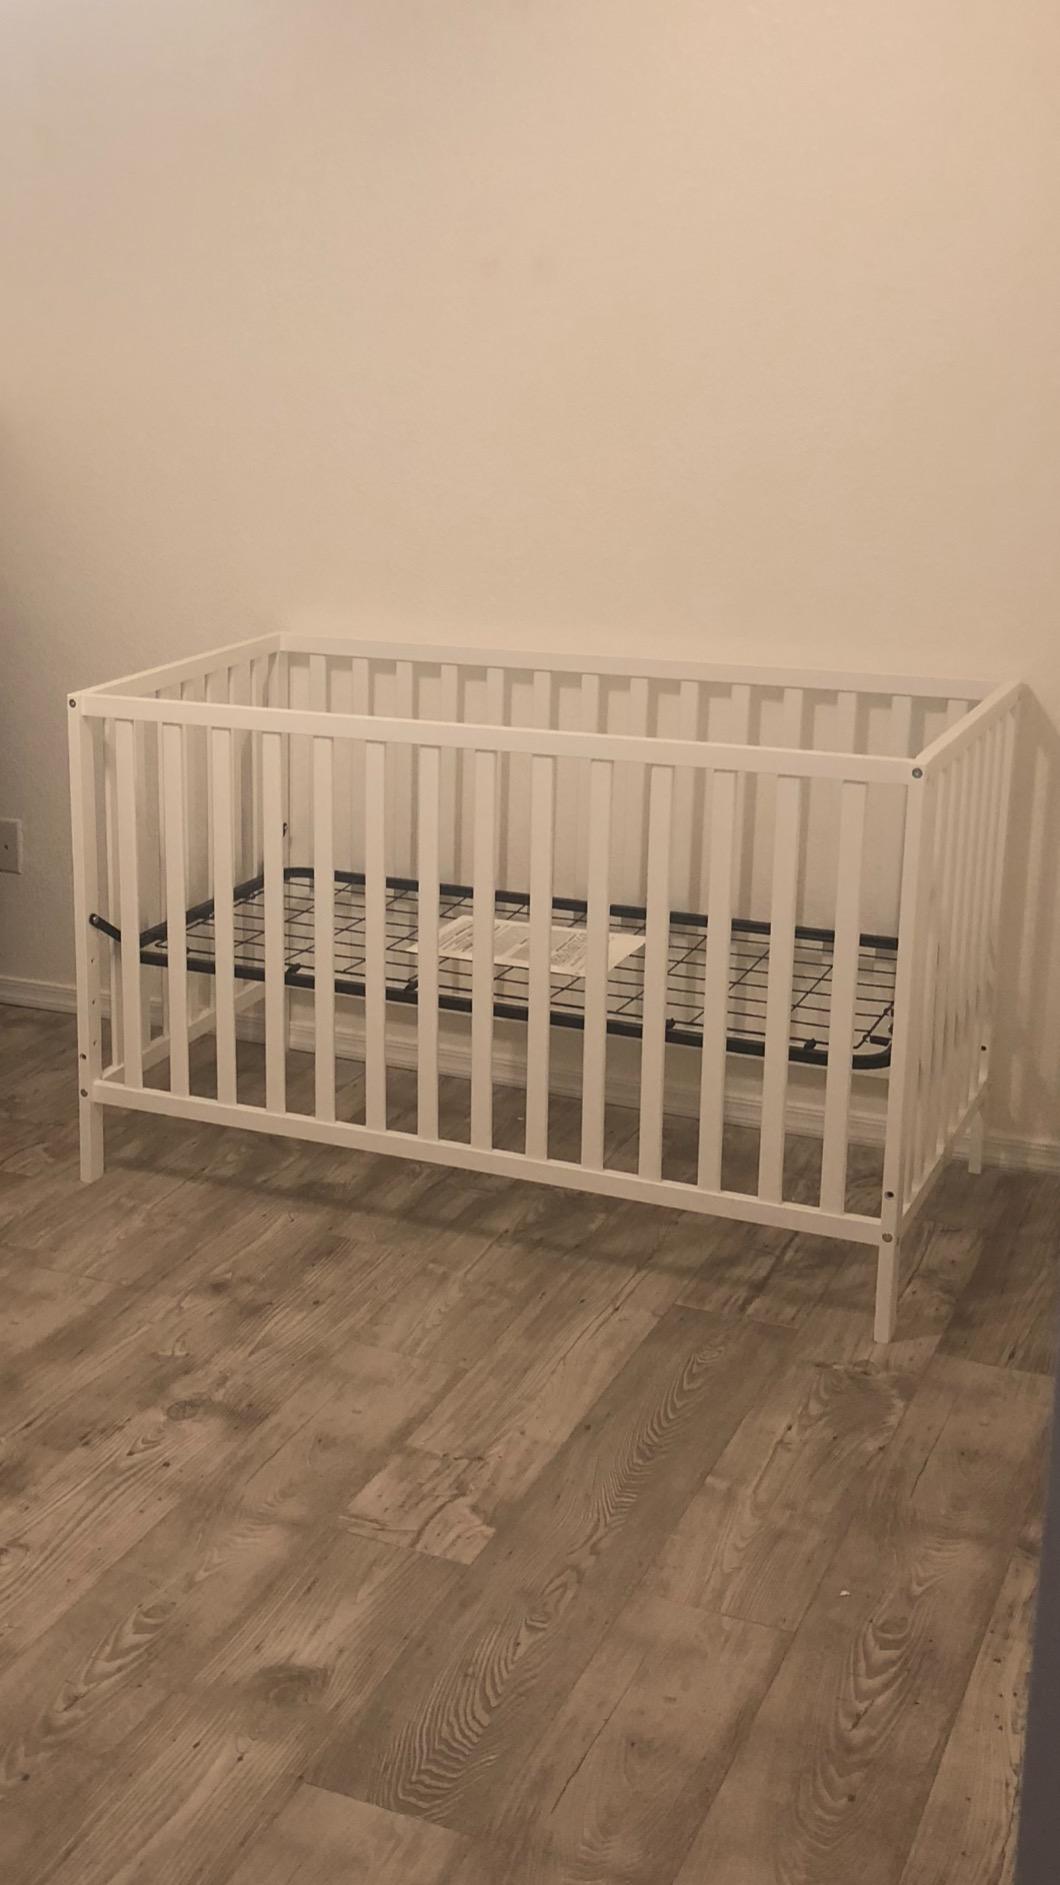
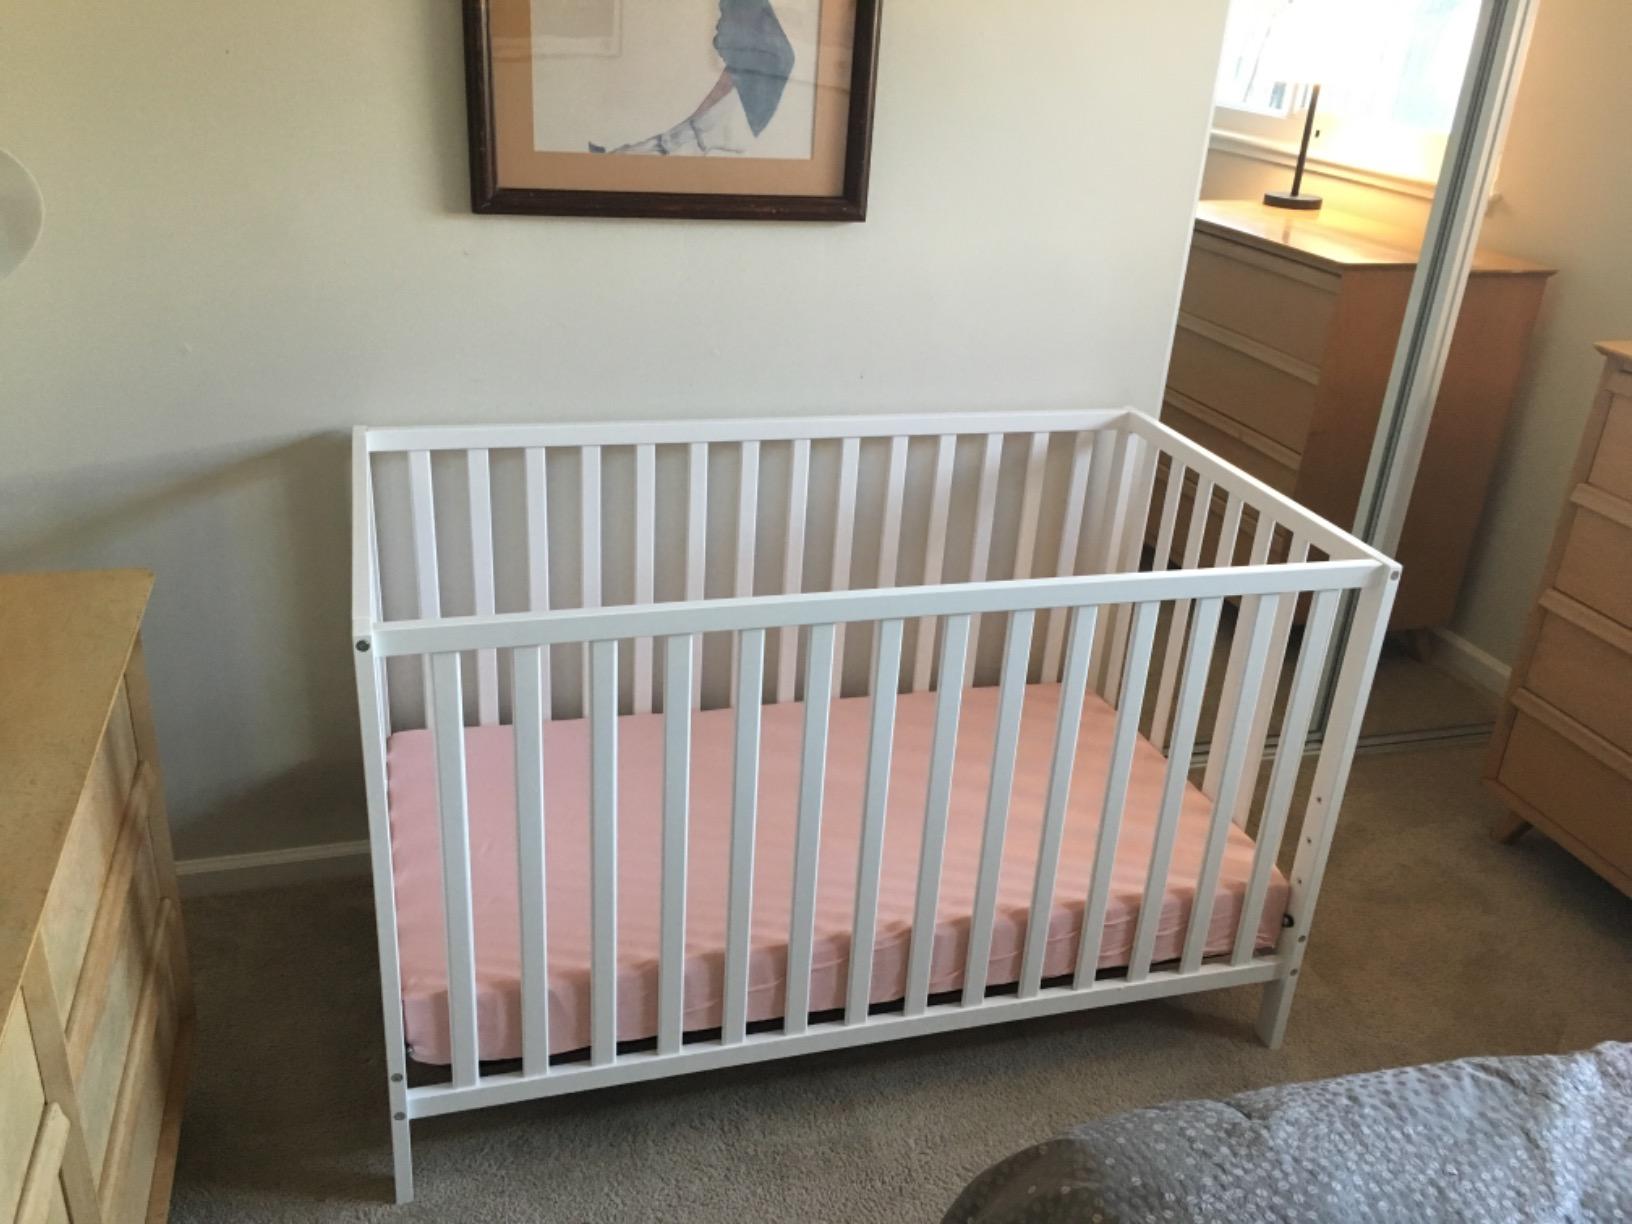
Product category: products_crib
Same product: yes